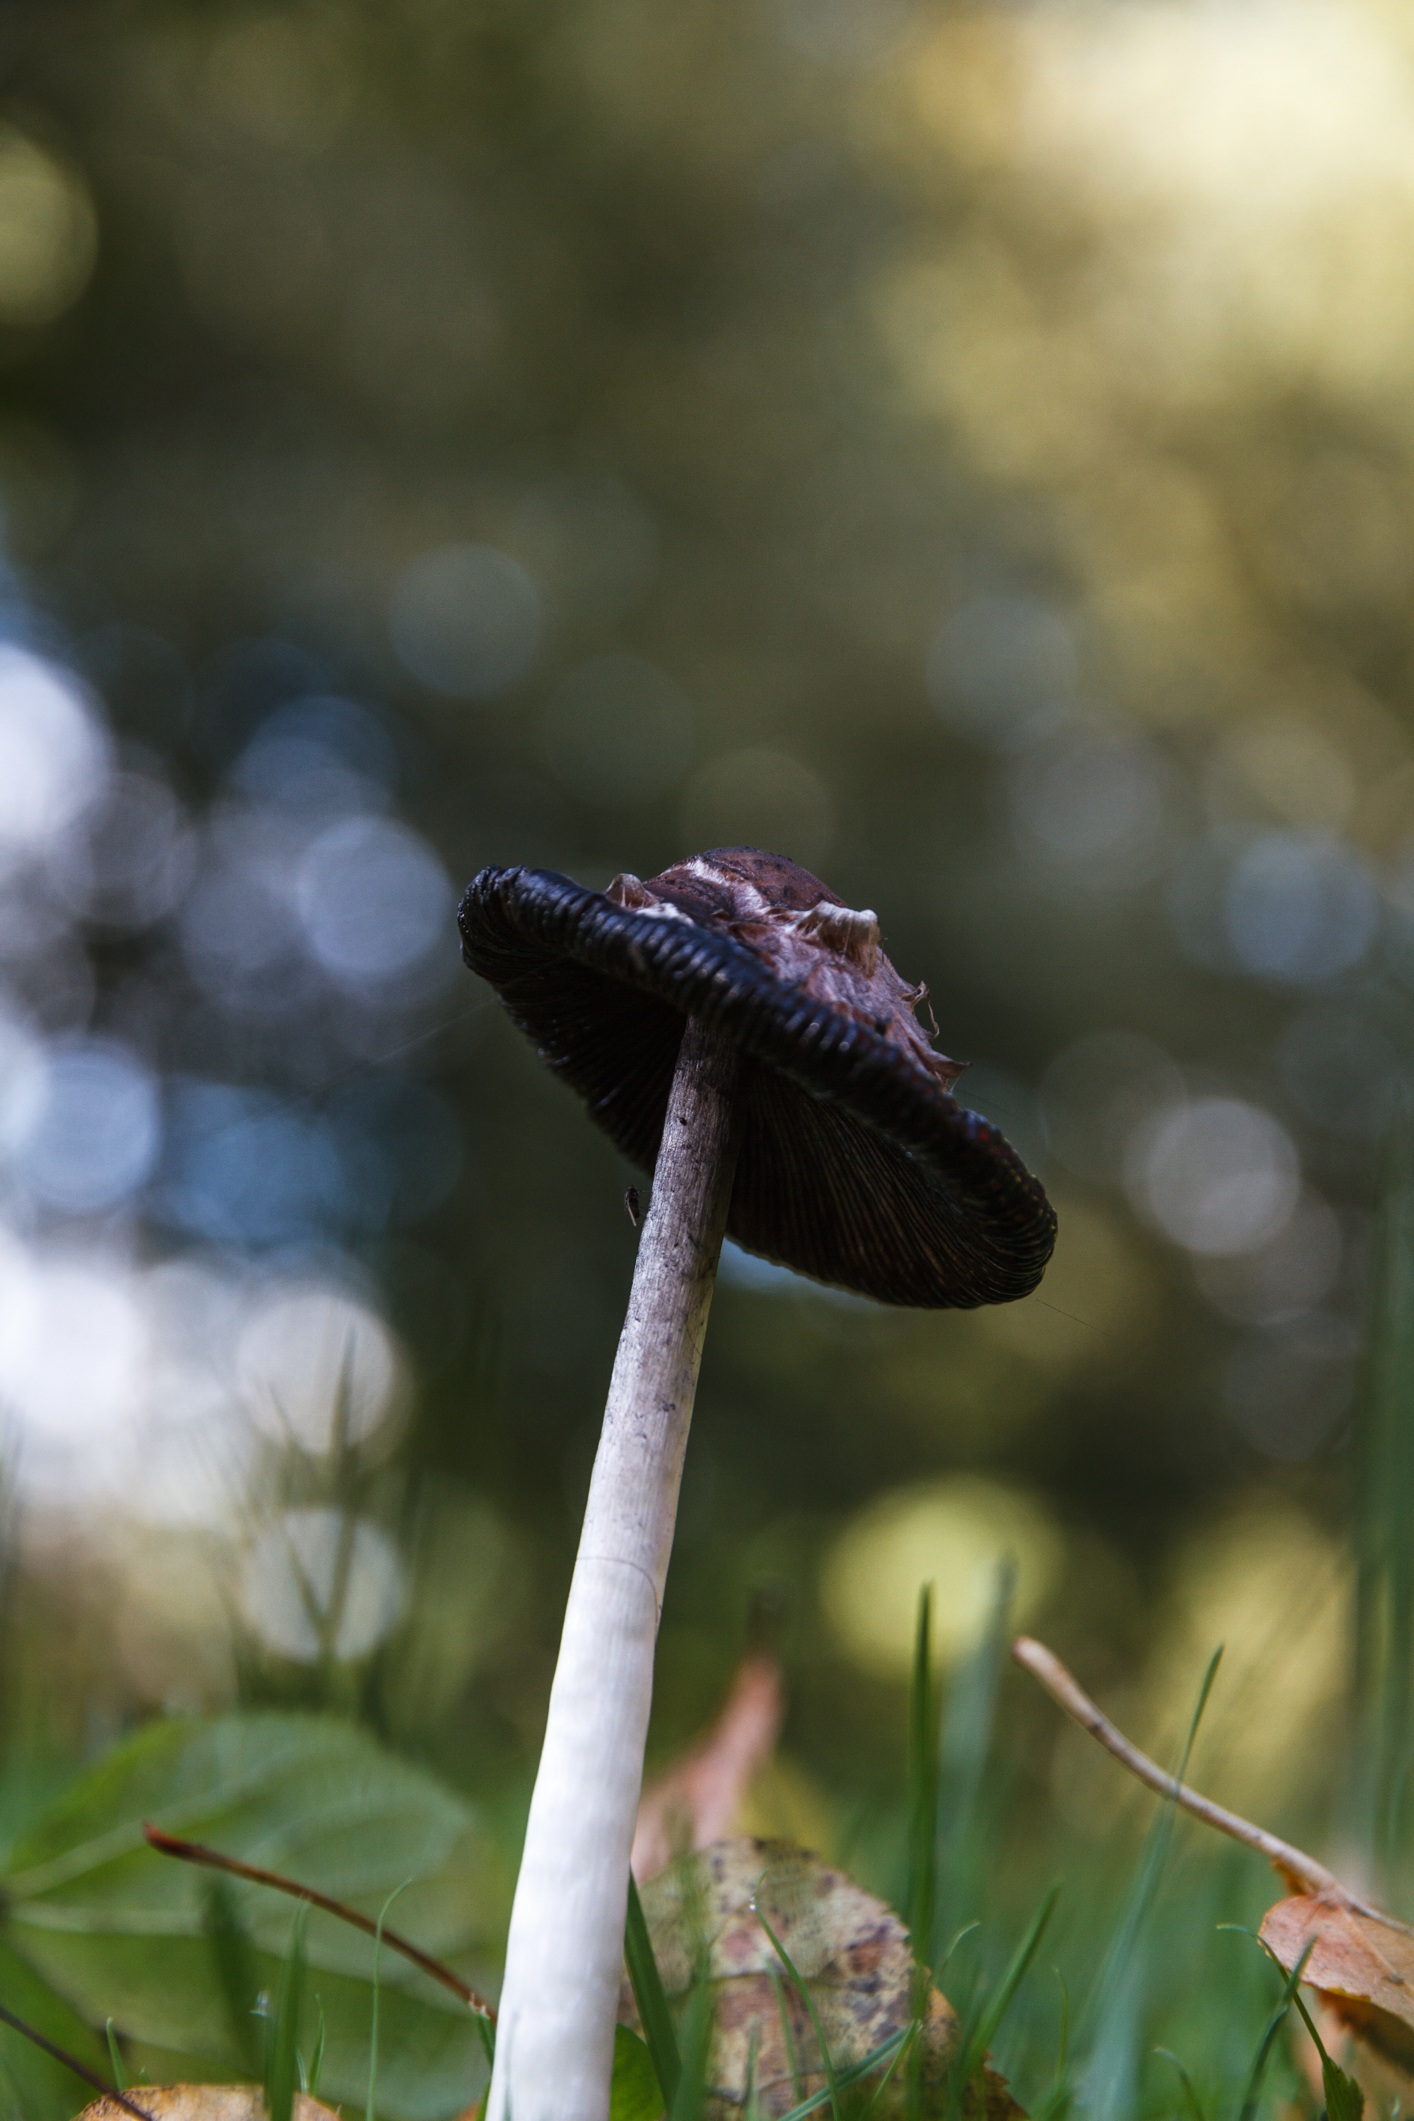
nature, forest, grass, plant, meadow, leaf, flower, green, autumn, botany, mushroom, flora, fauna, close up, fungus, woodland, macro photography, plant stem